Women in Pakistan

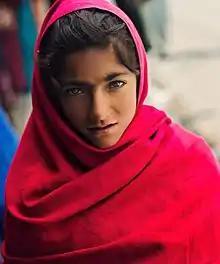
A girl in North Pakistan.

In Pakistan, handmade embroidery is not only a cherished cultural tradition but also a testament to the remarkable craftsmanship of women across the country. From the vibrant "Sindhi stitch" to the delicate "Chikankari" of Punjab, the bold "Balochi needlework", and the colorful "Phulkari" patterns, women’s embroidery reflects centuries of artistic heritage passed down through generations. These designs often incorporate motifs inspired by local folklore, nature, and spiritual symbolism, preserving a rich tapestry of cultural identity through thread and fabric.